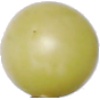
Label: Grape White 2